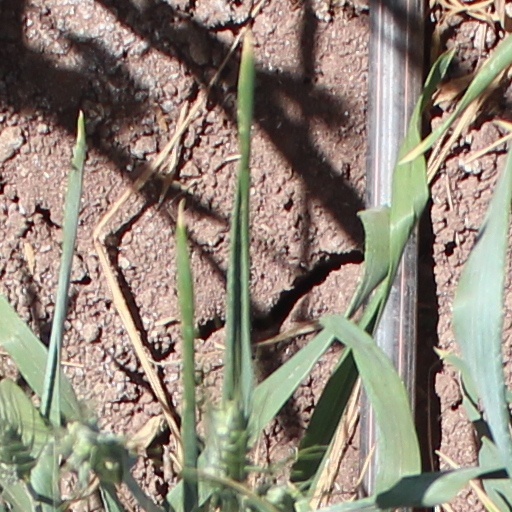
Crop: wheat